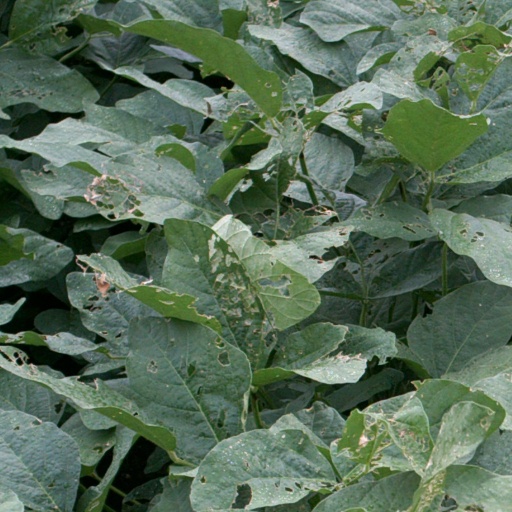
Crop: soybean